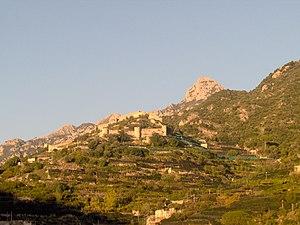
Maiori est une commune italienne de la province de Salerne, dans la région Campanie, en Italie.